Triple Crown of Acting

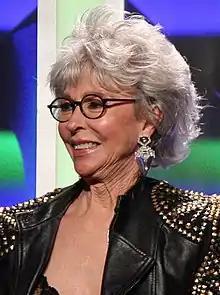

American actor, comedian, dancer and singer Jack Albertson (1907–1981) completed the triple crown in 1975. He was a 5-time Emmy (2), 2-time Tony (1), and 1-time Oscar (1) nominee, for a total of eight TC nominations. Albertson won four awards.